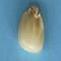
Maize quality: Good